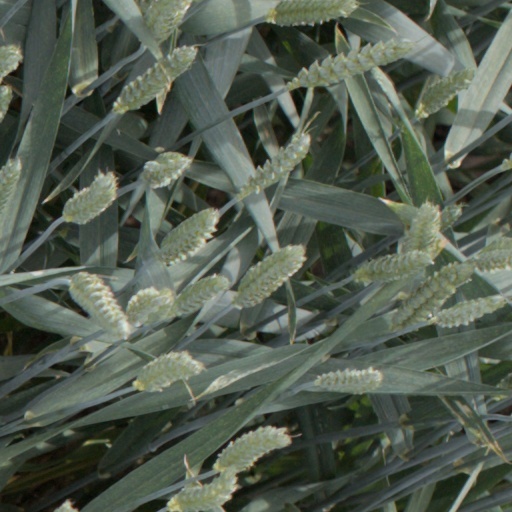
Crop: wheat